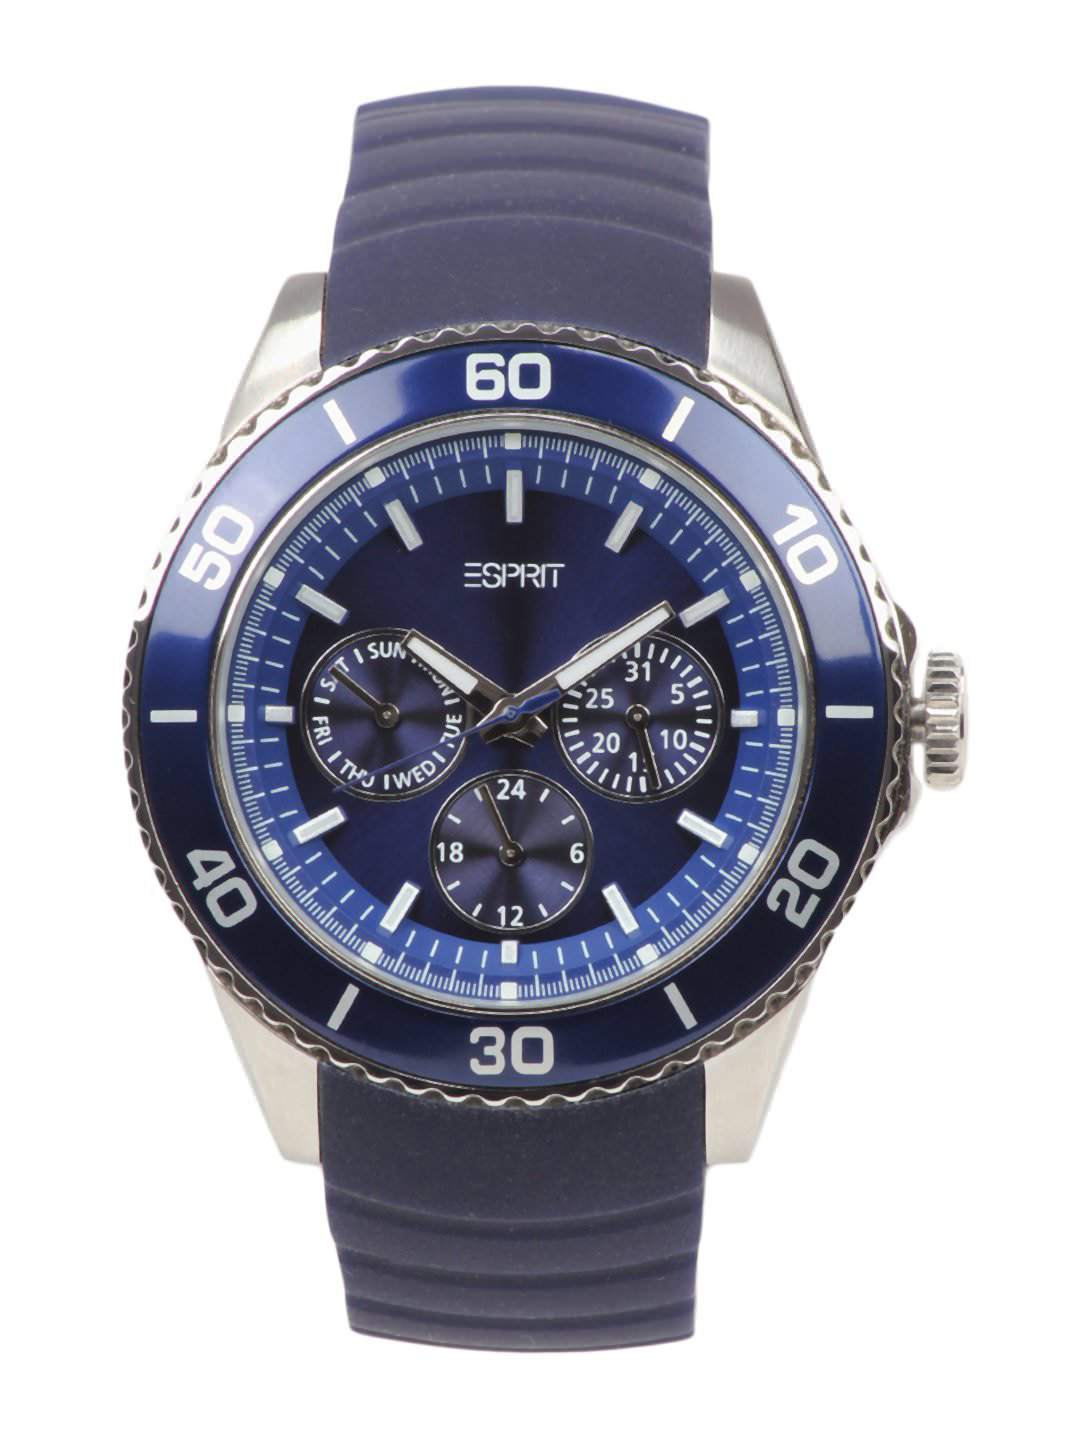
Esprit Men Blue Dial Watch
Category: Accessories / Watches / Watches
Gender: Men
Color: Blue
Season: Winter 2016
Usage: Casual